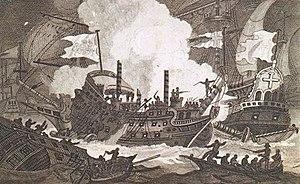
Gravure représentant la fin du Revenge au combat des Açores (1591)
Le Revenge est un galion, vaisseau rasé de 46 canons, construit en 1577 et capturé par les Espagnols en 1591, sombrant peu de temps après. Il est le premier des 13 navires anglais et de la Royal Navy à porter ce nom.